Theodore Beza

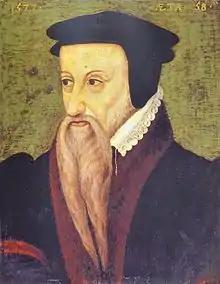
Portrait of Beza at age 58, 1577

Theodore Beza (or "de Besze"; 24 June 1519 – 13 October 1605) was a French Calvinist Protestant theologian, reformer and scholar who played an important role in the Protestant Reformation. He was a disciple of John Calvin and lived most of his life in Geneva. Beza succeeded Calvin as the spiritual leader of the Republic of Geneva.